Sávio

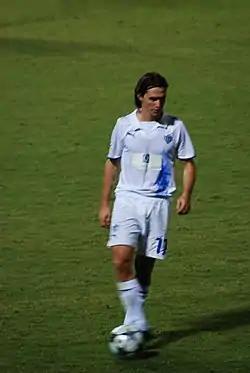

Sávio Bortolini Pimentel (born 9 January 1974), known simply as Sávio, is a Brazilian former professional footballer who played as a left winger.